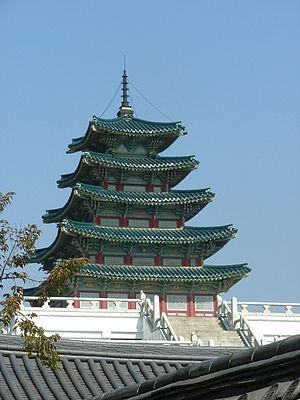
vue prise dans un parc historique de la ville prise par le contributeur, libre d'utilisation
Les épreuves d'athlétisme des Jeux olympiques d'été de 1988 ont eu lieu du 23 septembre au 2 octobre 1988 au Stade olympique de Séoul. 1 617 athlètes issus de 149 nations ont pris part aux 42 épreuves du programme. La compétition, qui voit l'apparition au programme olympique du 10 000 mètres féminin, est marquée par l'amélioration de cinq records du monde et de vingt-cinq records olympiques.